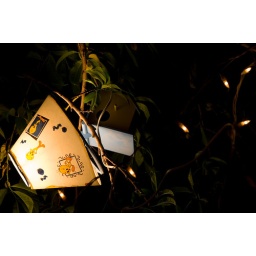
a tweety bird lamp in a tree.